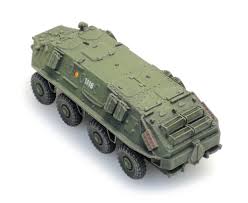
Label: BTR-60